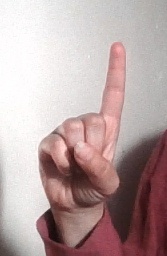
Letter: bb